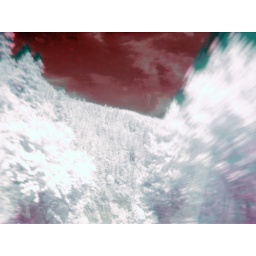
Speeding down the road in the mountain forest